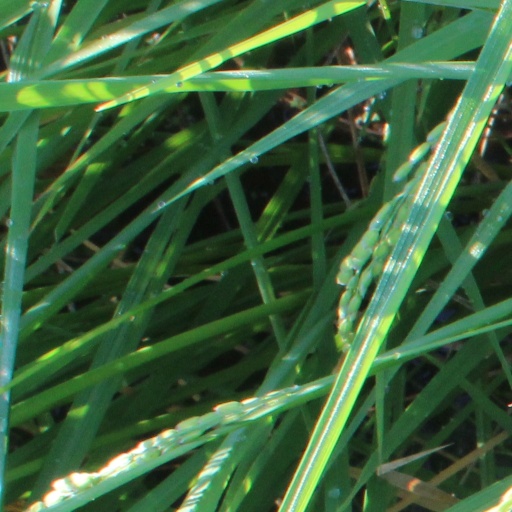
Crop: rice